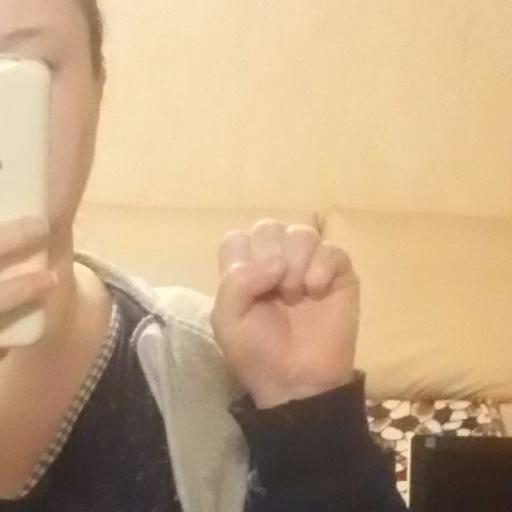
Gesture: fist